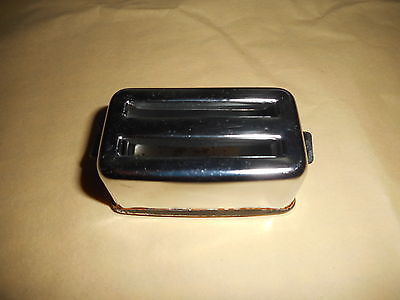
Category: toaster